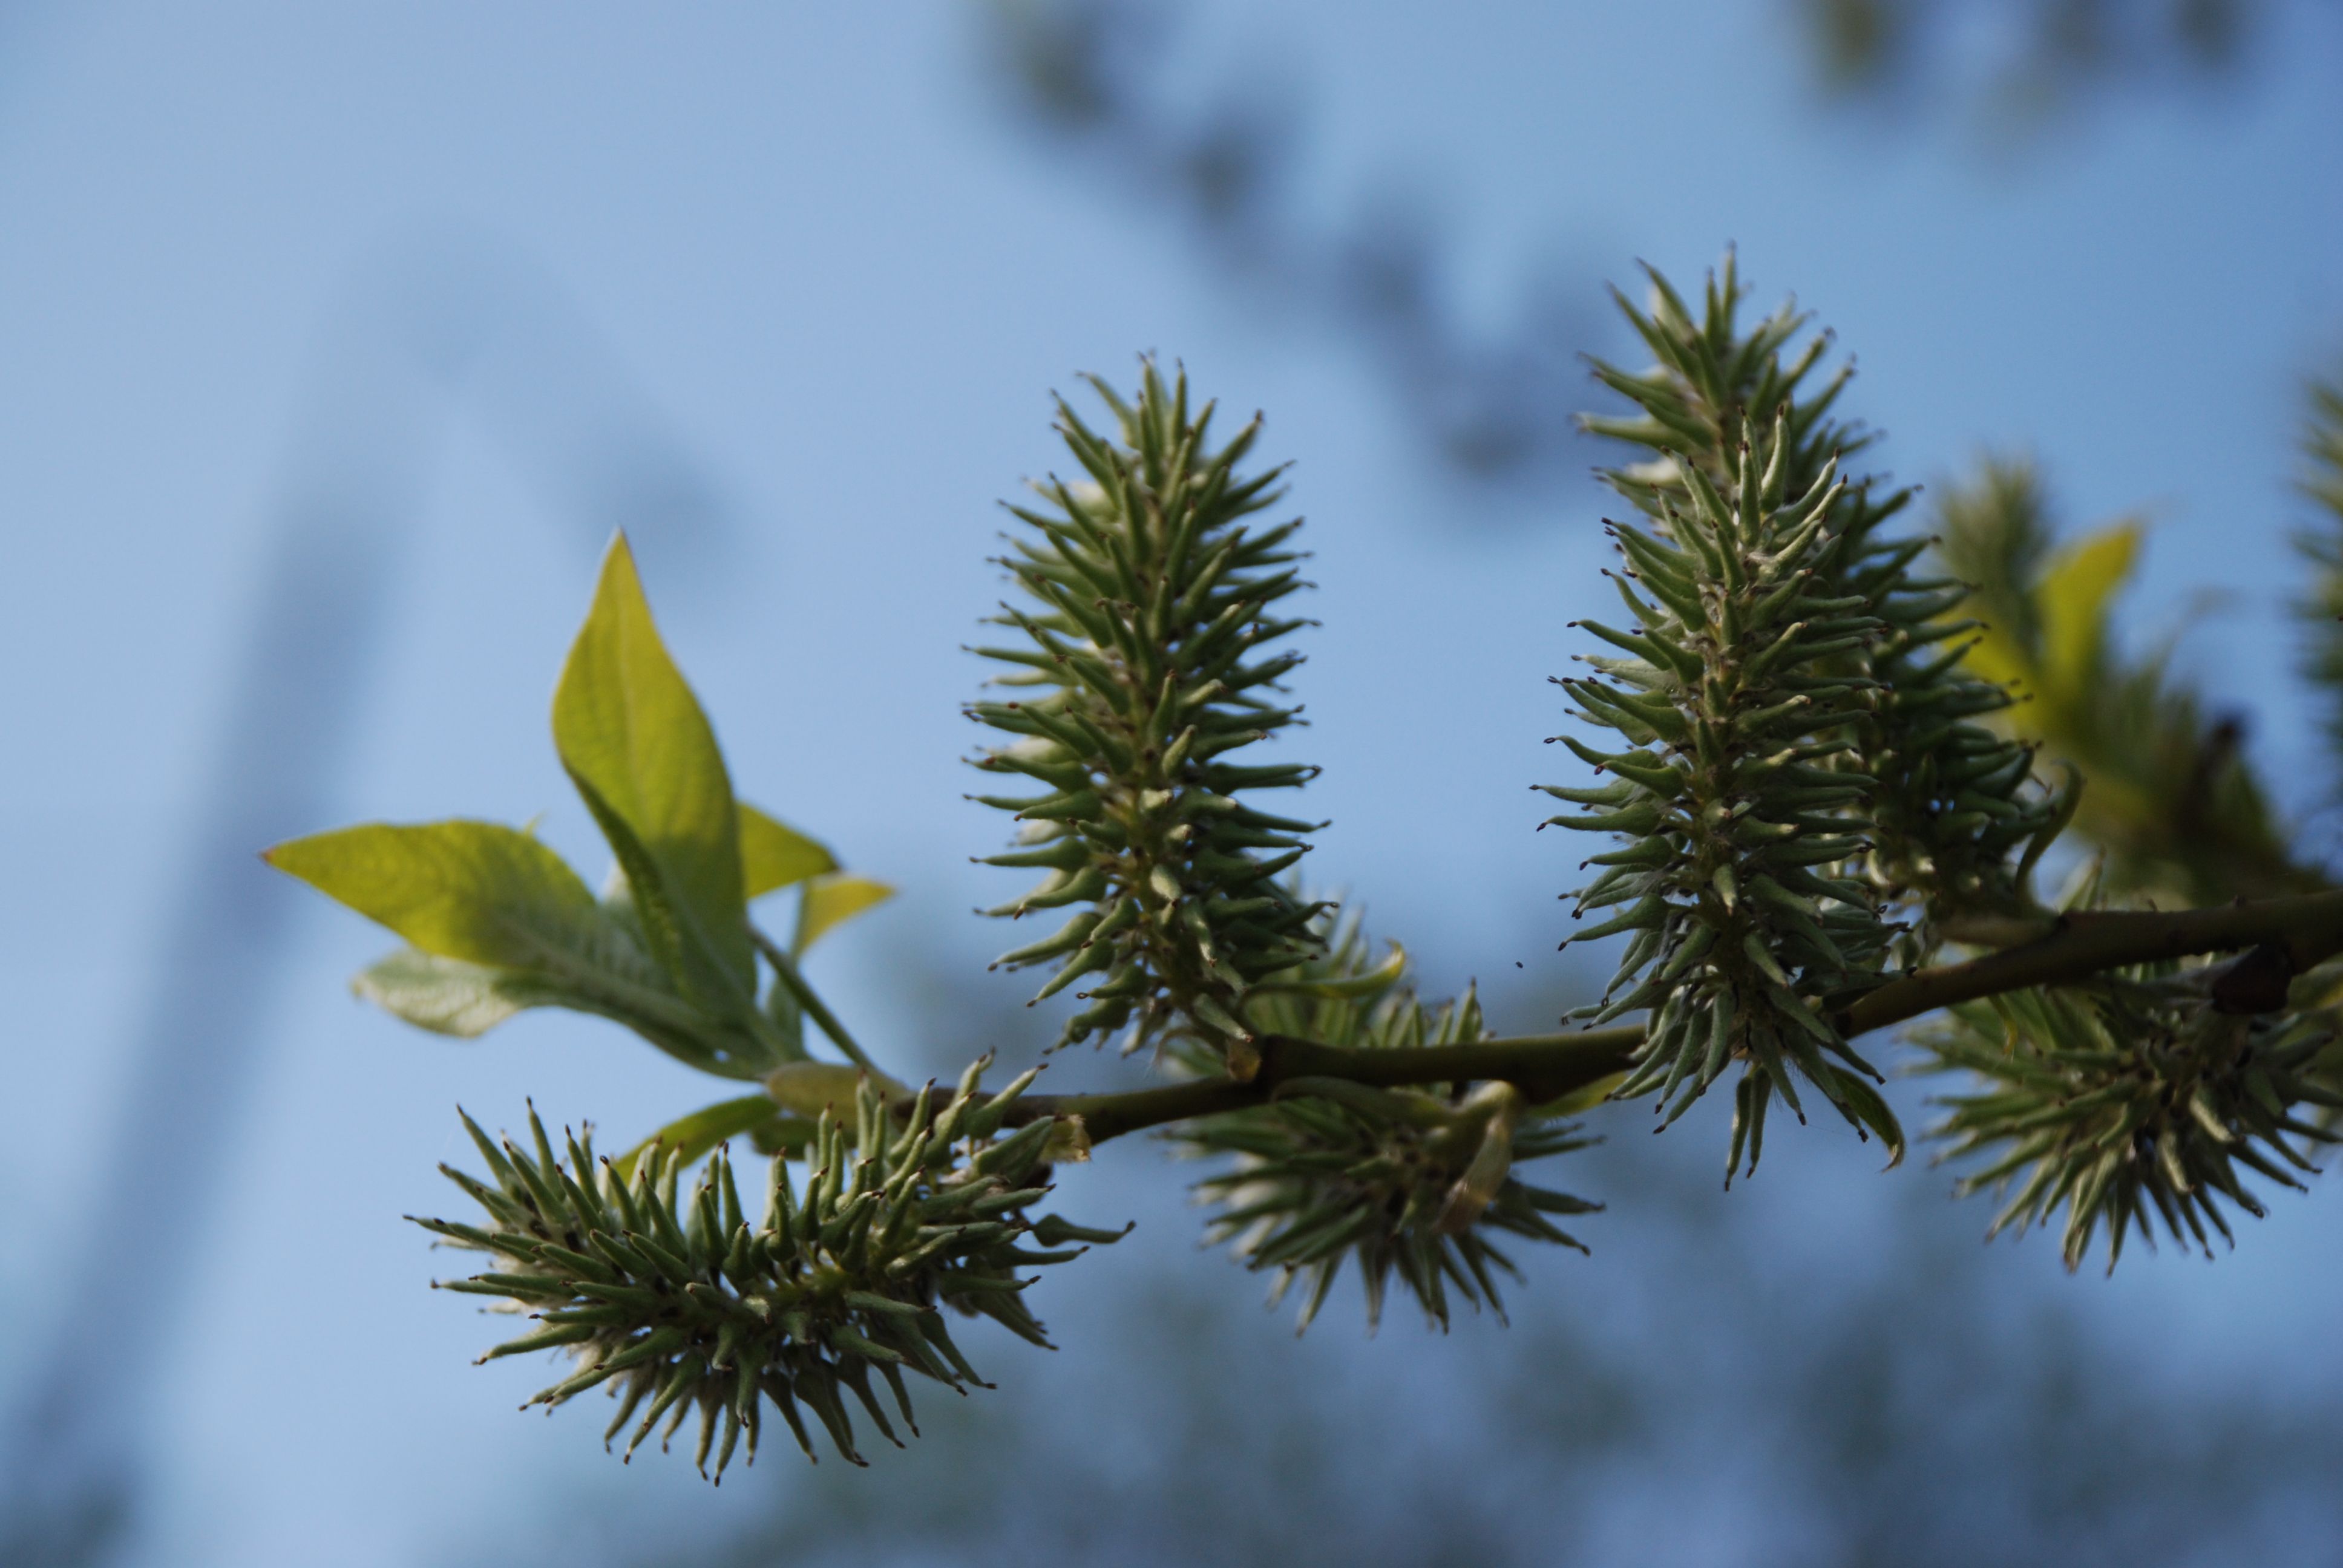
tree, branch, plant, leaf, flower, spring, evergreen, botany, nikon, fir, flora, twig, conifer, spruce, d80, larch, ecosystem, anawesomeshot, nikond80, pine family, woody plant, land plant